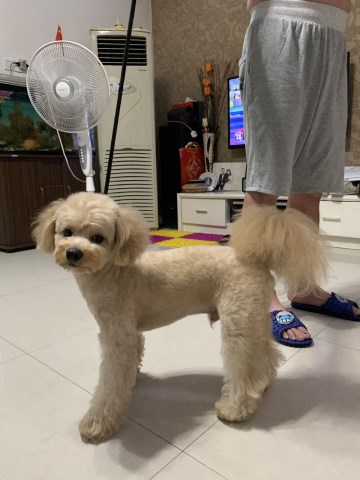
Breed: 3083-n000117-Bichon_Frise